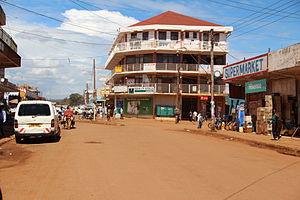
Jinja est une ville située au nord du Lac Victoria, c'est le second centre commercial d'Ouganda. Il a été établi en 1907.